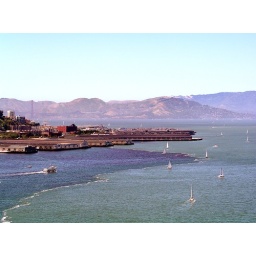
Huge contrast in bay water compared to ocean water.